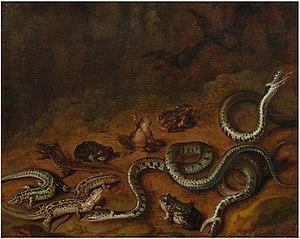
En médecine et psychiatrie, l'onirisme est une activité mentale pathologique, faite de visions de scènes animées semblables au rêve. L'onirisme entre alors dans le cadre des hallucinations visuelles, souvent associées à des états de confusion mentale.